Tactile sensor

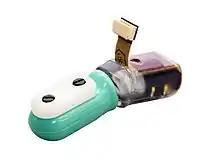
The SynTouch BioTac, a multimodal tactile sensor modeled after the human fingertip

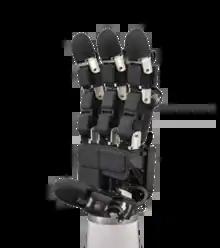
uSkin Sensor by XELA Robotics, a high-density 3-axis tactile sensor in a thin, soft, durable package, with minimal wiring

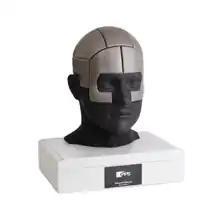
A PPS tactile sensor system (TactileHead) designed to quantify the pressure distribution over the face and head. Useful to optimise the ergonomic design of headgear and eyewear.

A tactile sensor is a device that measures information arising from physical interaction with its environment. Tactile sensors are generally modeled after the biological sense of cutaneous touch which is capable of detecting stimuli resulting from mechanical stimulation, temperature, and pain (although pain sensing is not common in artificial tactile sensors). Tactile sensors are used in robotics, computer hardware and security systems. A common application of tactile sensors is in touchscreen devices on mobile phones and computing.